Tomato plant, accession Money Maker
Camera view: vertical (180 deg); turntable rotation: 120 degrees
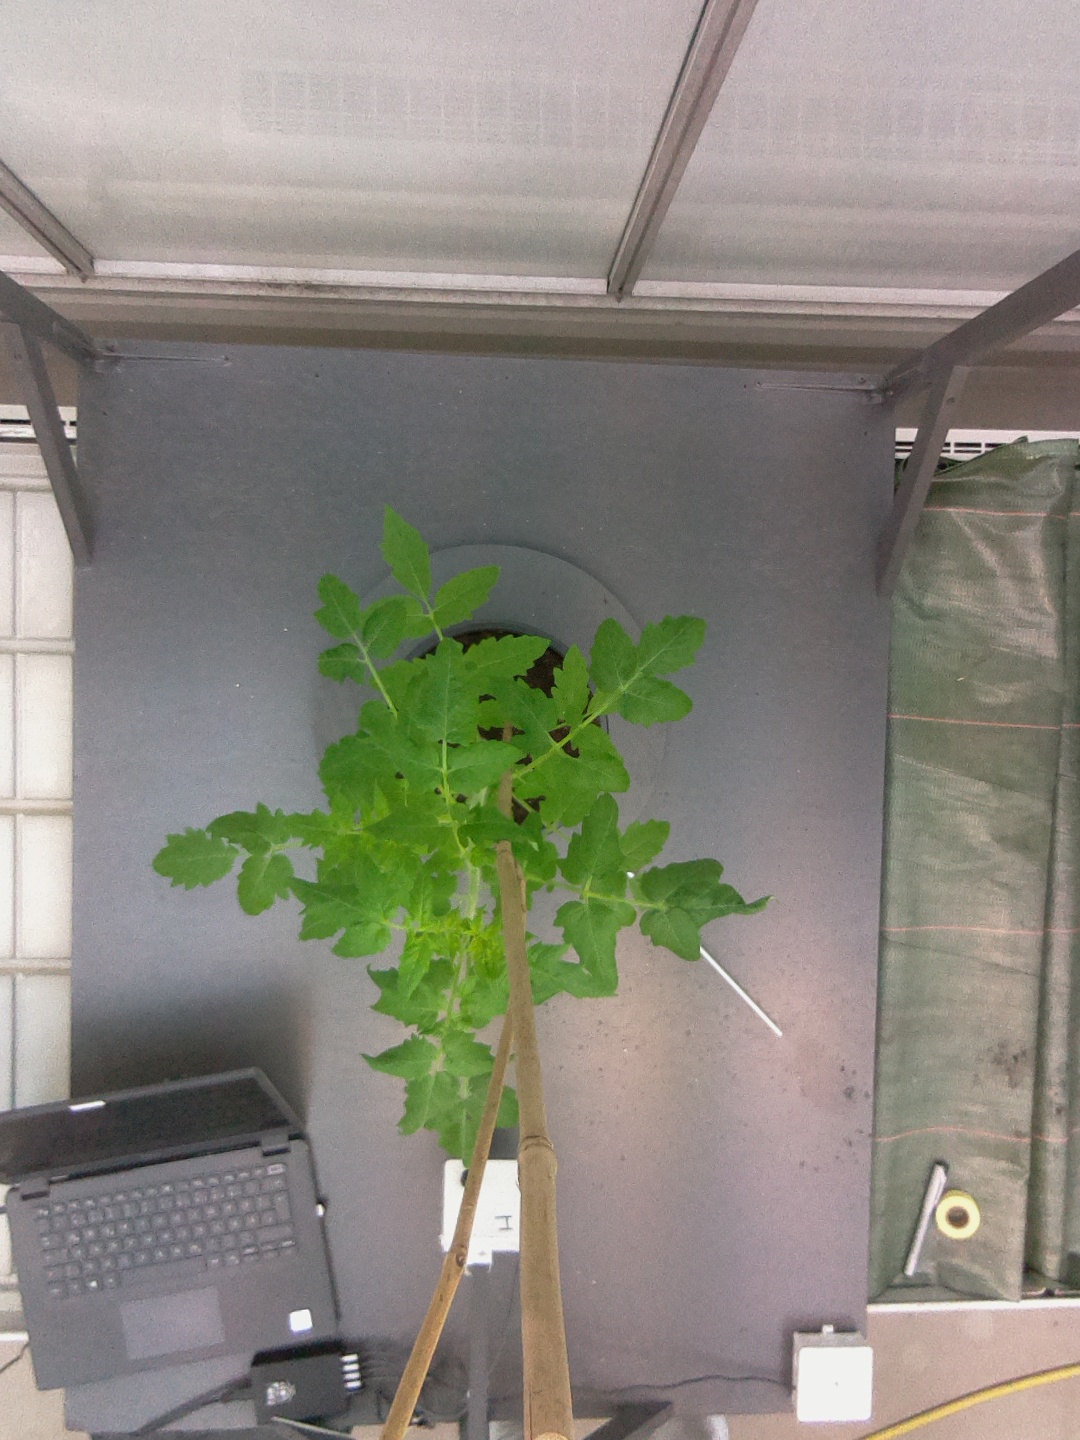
BBCH growth stage 20: First Side shoot start formed